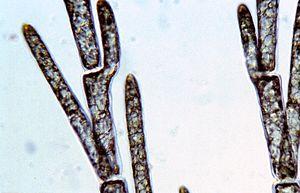
La notion d'algue filamenteuse est ambiguë car regroupant un vaste ensemble d'organismes autotrophes classés dans plusieurs embranchements.